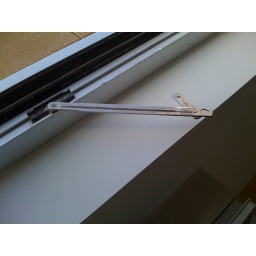
broken window in master bedroom